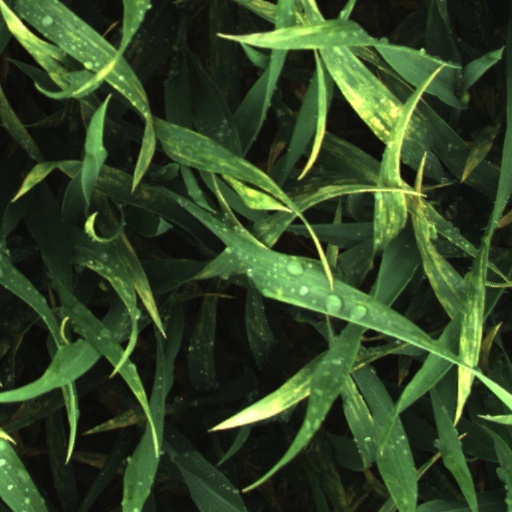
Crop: wheat